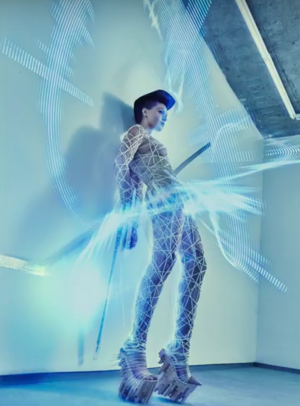
Viktoria Modesta, de son vrai nom Viktorija Moskaļova, est une auteure-compositrice-interprète, chanteuse et danseuse britannique d'origine lettone, née le 25 février 1988 à Daugavpils en Lettonie.